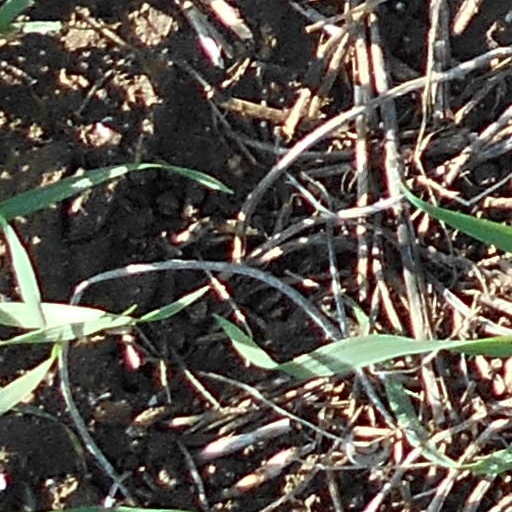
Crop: wheat